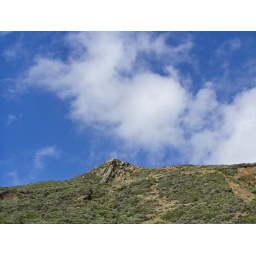
blue sky above the ridge